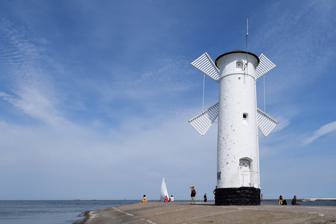
Building: Stawa Młyny
Country: Unknown
Year built: 1874
Polish lighthouse Lighthouse Stawa Młyny Stawa Młyny beacon, Świnoujście Location Świnoujście , Poland Coordinates 53°55′34″N 14°16′39″E / 53.926204°N 14.277409°E / 53.926204; 14.277409 Tower Constructed 1873–1874 Height 10 m Light First lit 1874 Focal height 11 m (36 ft) Range 17 nmi (31 km; 20 mi) Characteristic Oc W 10s Stawa Młyny ( German : Mühlenbake ) is a beacon in the shape of a windmill in Świnoujście , West Pomeranian Voivodeship ; in Poland . The beacon acts as a signal for vessels entering the Port of Świnoujście , from the Baltic Sea . Description The beacon is 10 meters in height; painted white with a black roof. The beacon was built between 1873 and 1874 during the modernisation of the ship route into the Port of Świnoujście. Stawa Młyny is an official symbol of Świnoujście, being part of the official logo of the city, which is characterised with the beacon. The beacon is a popular tourist attraction in Świnoujście and the Island of Uznam ; the beacon is known for being featured on postcards of the town, and is popular part for guided tours around Świnoujście. There is a legend associated with the Mill Pond. When Świnoujście became a port city, its inhabitants began to work on ships, leaving for long cruises. The wives waited for the sailors, who returned exhausted and aged. One of them, Alice, distraught by the appearance of her beloved Christopher, went to the seashore at night and cried. A mysterious voice told her to seek rescue in the windmill behind her, from which the old miller came out. He ordered Alice to come the next day with her husband; then he ordered to cover him with mud, take a bath in the sea and walk on the shore. A week later, he took him to a windmill. After some time, Alice's husband came out of the interior rejuvenated. The windmill was quickly visited by other sailors as well. However, when the old miller died, it turned out that no one knew the secrets of his treatments, and the mechanism of the windmill stopped. Despite this, people thirsty for rejuvenation continued to come – and still come today – to Świnoujście to cover themselves with mud, swim and walk. References